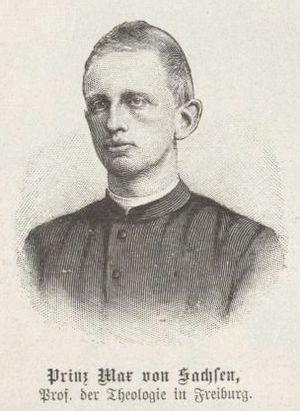
Le prince Maximilien de Saxe, né le 17 novembre 1870 à Dresde, et mort le 12 janvier 1951 à Fribourg, troisième fils et septième des huit enfants du roi Georges Ier de Saxe et de Marie-Anne de Portugal, est un membre de la Maison de Wettin, un prêtre de l'Église catholique et un auteur de langue allemande.